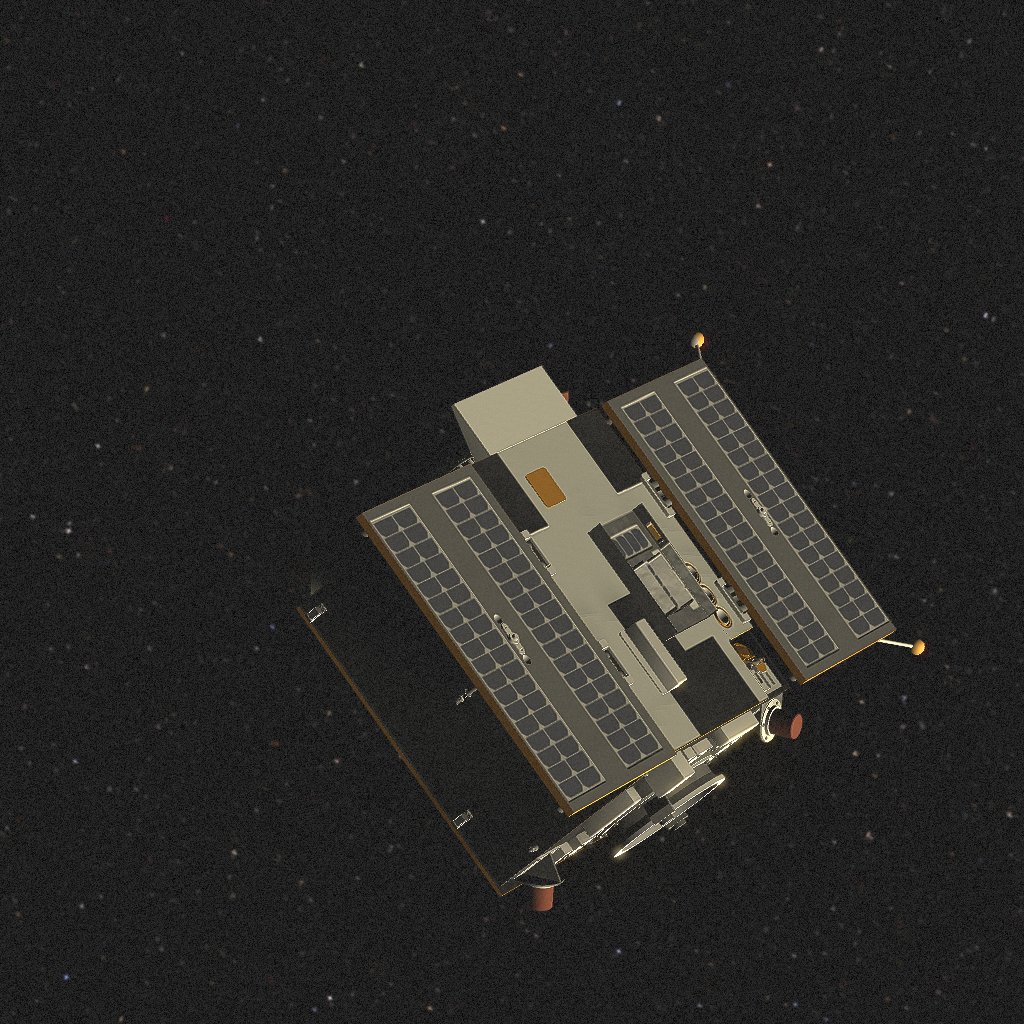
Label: proba_2